Ehler, Iowa

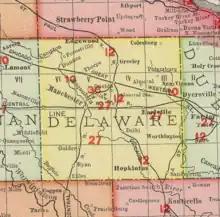
Ehler in southwestern Delaware County, Iowa, in 1903

Ehler's first settler was Henry Ehlers, who settled in that area of Delaware County in 1855, near a spring. Henry Ehlers has been a war veteran, and he later served as a member of the Delaware County board of supervisors.